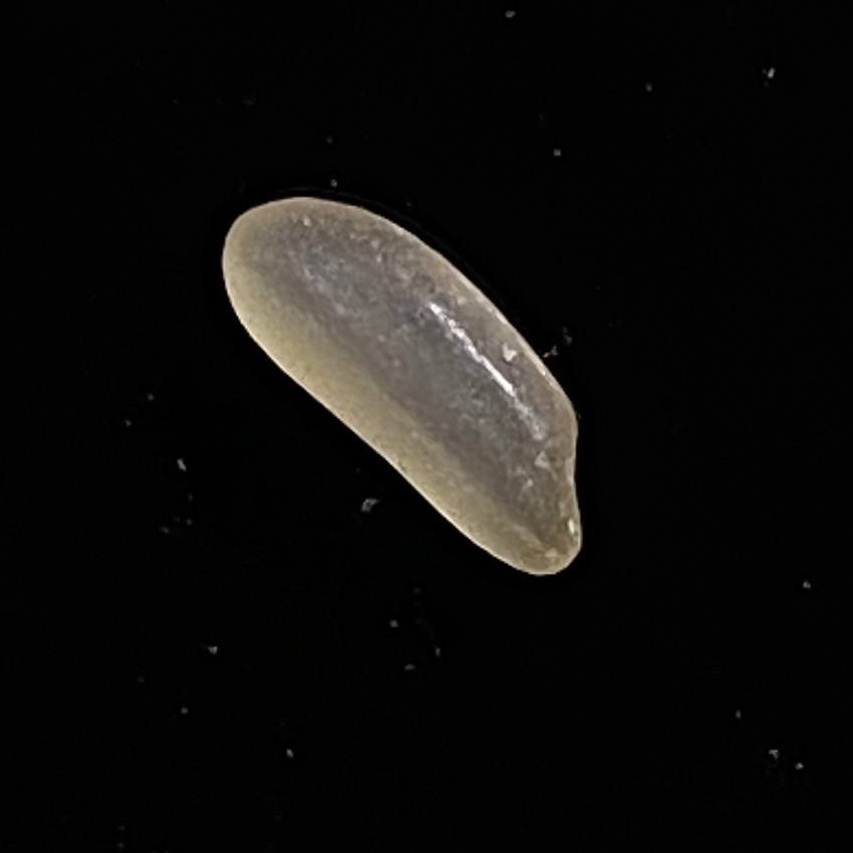
Rice variety: BR29